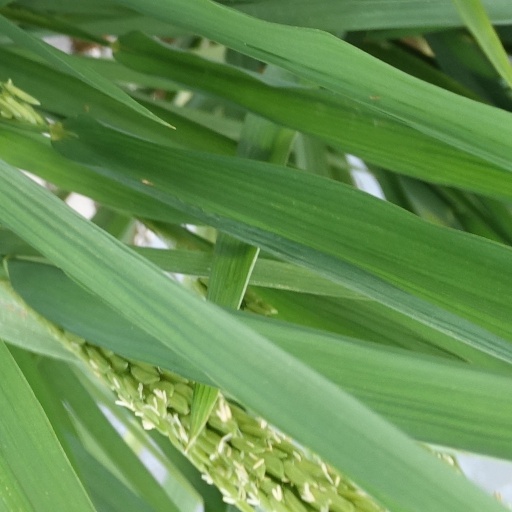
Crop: rice